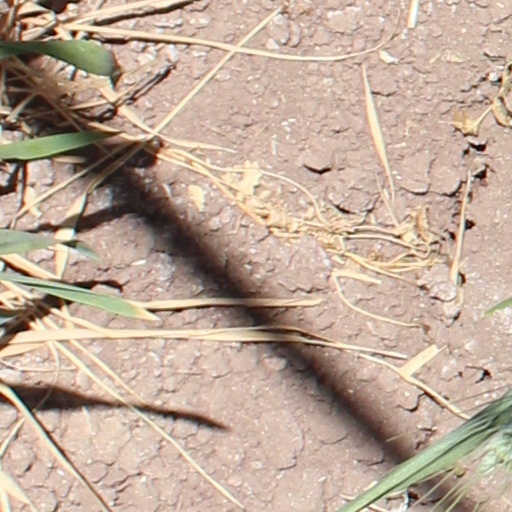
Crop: wheat